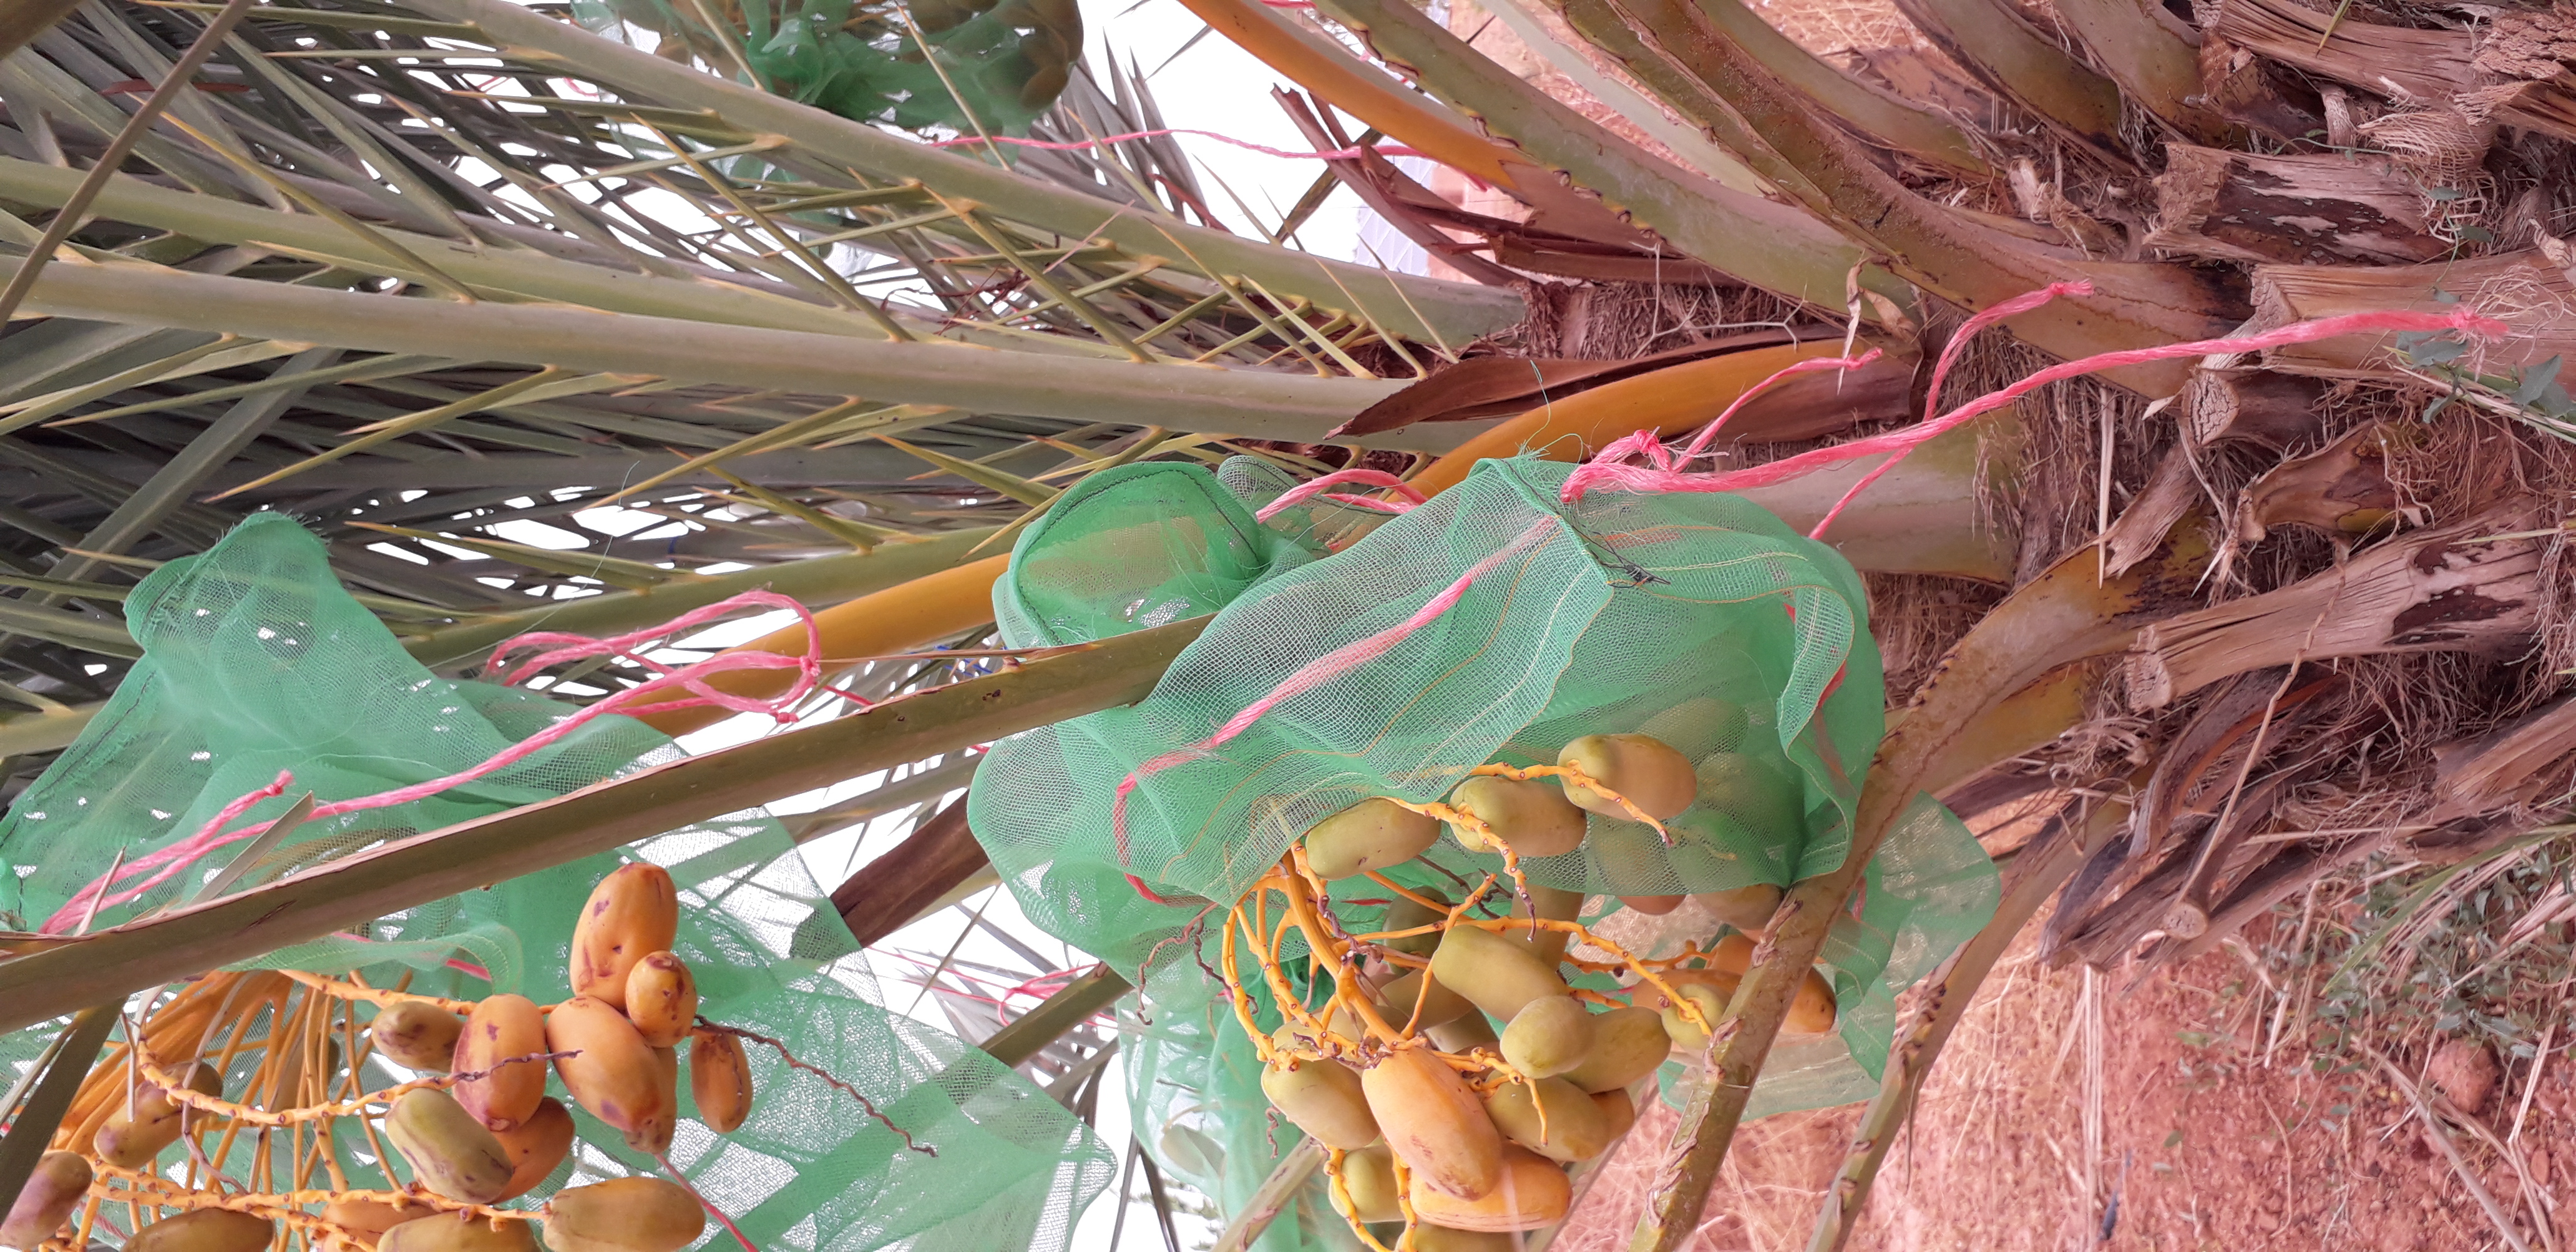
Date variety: Boumajhoul